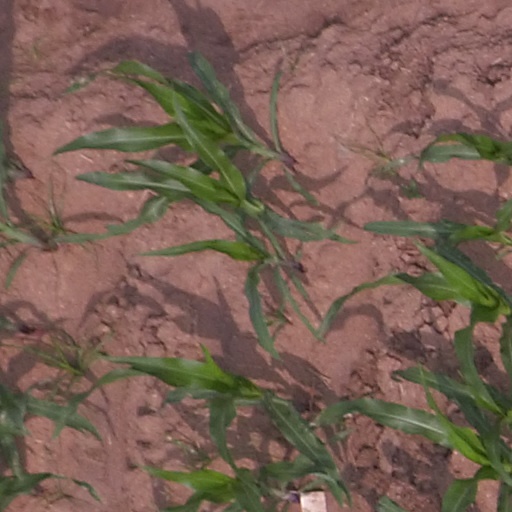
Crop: maize; corn